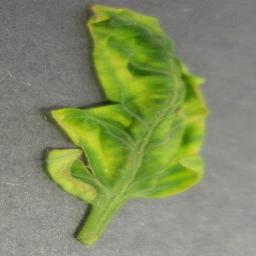
Label: Tomato___Tomato_Yellow_Leaf_Curl_Virus